Magglio Ordóñez

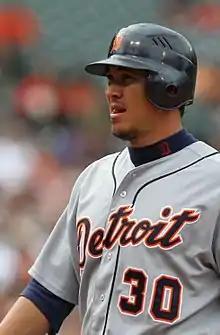
Ordóñez with the Tigers in 2011

Magglio José Ordóñez Delgado (born January 28, 1974) is a Venezuelan former professional baseball right fielder. He played for the Chicago White Sox (1997–2004) and Detroit Tigers (2005–2011). Ordóñez is tall and weighs . Having posted a career .309 batting average over 15 seasons, Ordóñez retired from the major leagues as a Tiger on June 3, 2012, in a ceremony at Comerica Park prior to the afternoon game.